Kowloon Tsai Park

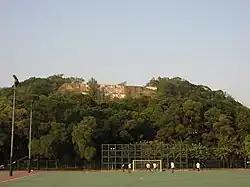
The "checkerboard" on the hill above the park

Kowloon Tsai Park is a park located in the Kowloon Tsai area of New Kowloon in Hong Kong. It lies within the Kowloon City District and opened on 5 June 1964.